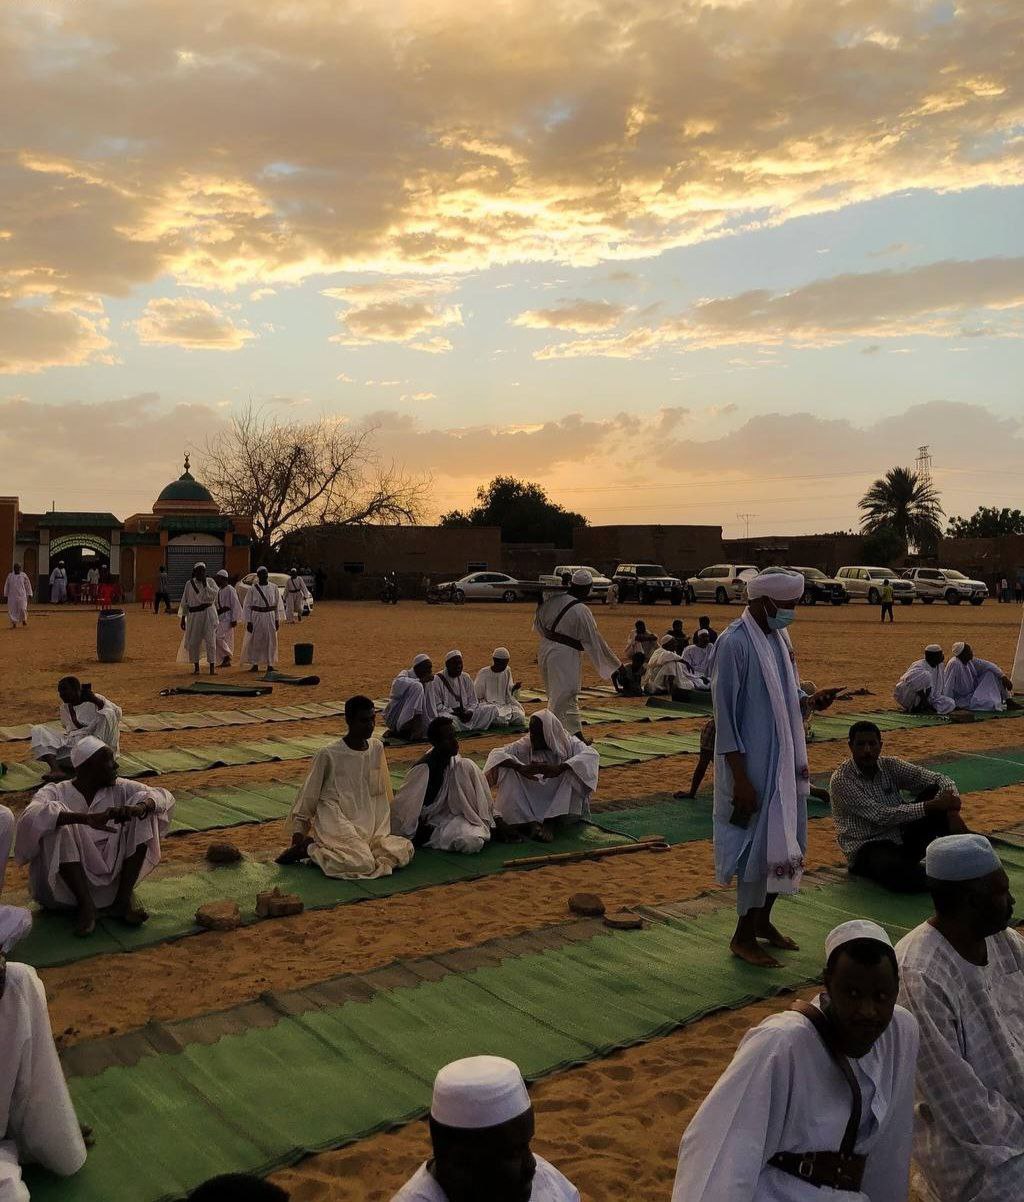
الوصف بالفصحى: تُظهر الصورة تجمعاً لمريدي إحدى الطرق الصوفية عقب فراغهم من أداء الصلاة، حيث تبرز في الخلفية معالم مسجدٍ يتوجُه بقبة خضراء.
الوصف بالعامية السودانية: صورة فيها مجموعة من الناس بعد ما خلصوا أداء الصلاة و وراهم مسجد بقبة خضراء.
التصنيف: Public Spaces & Infrastructure